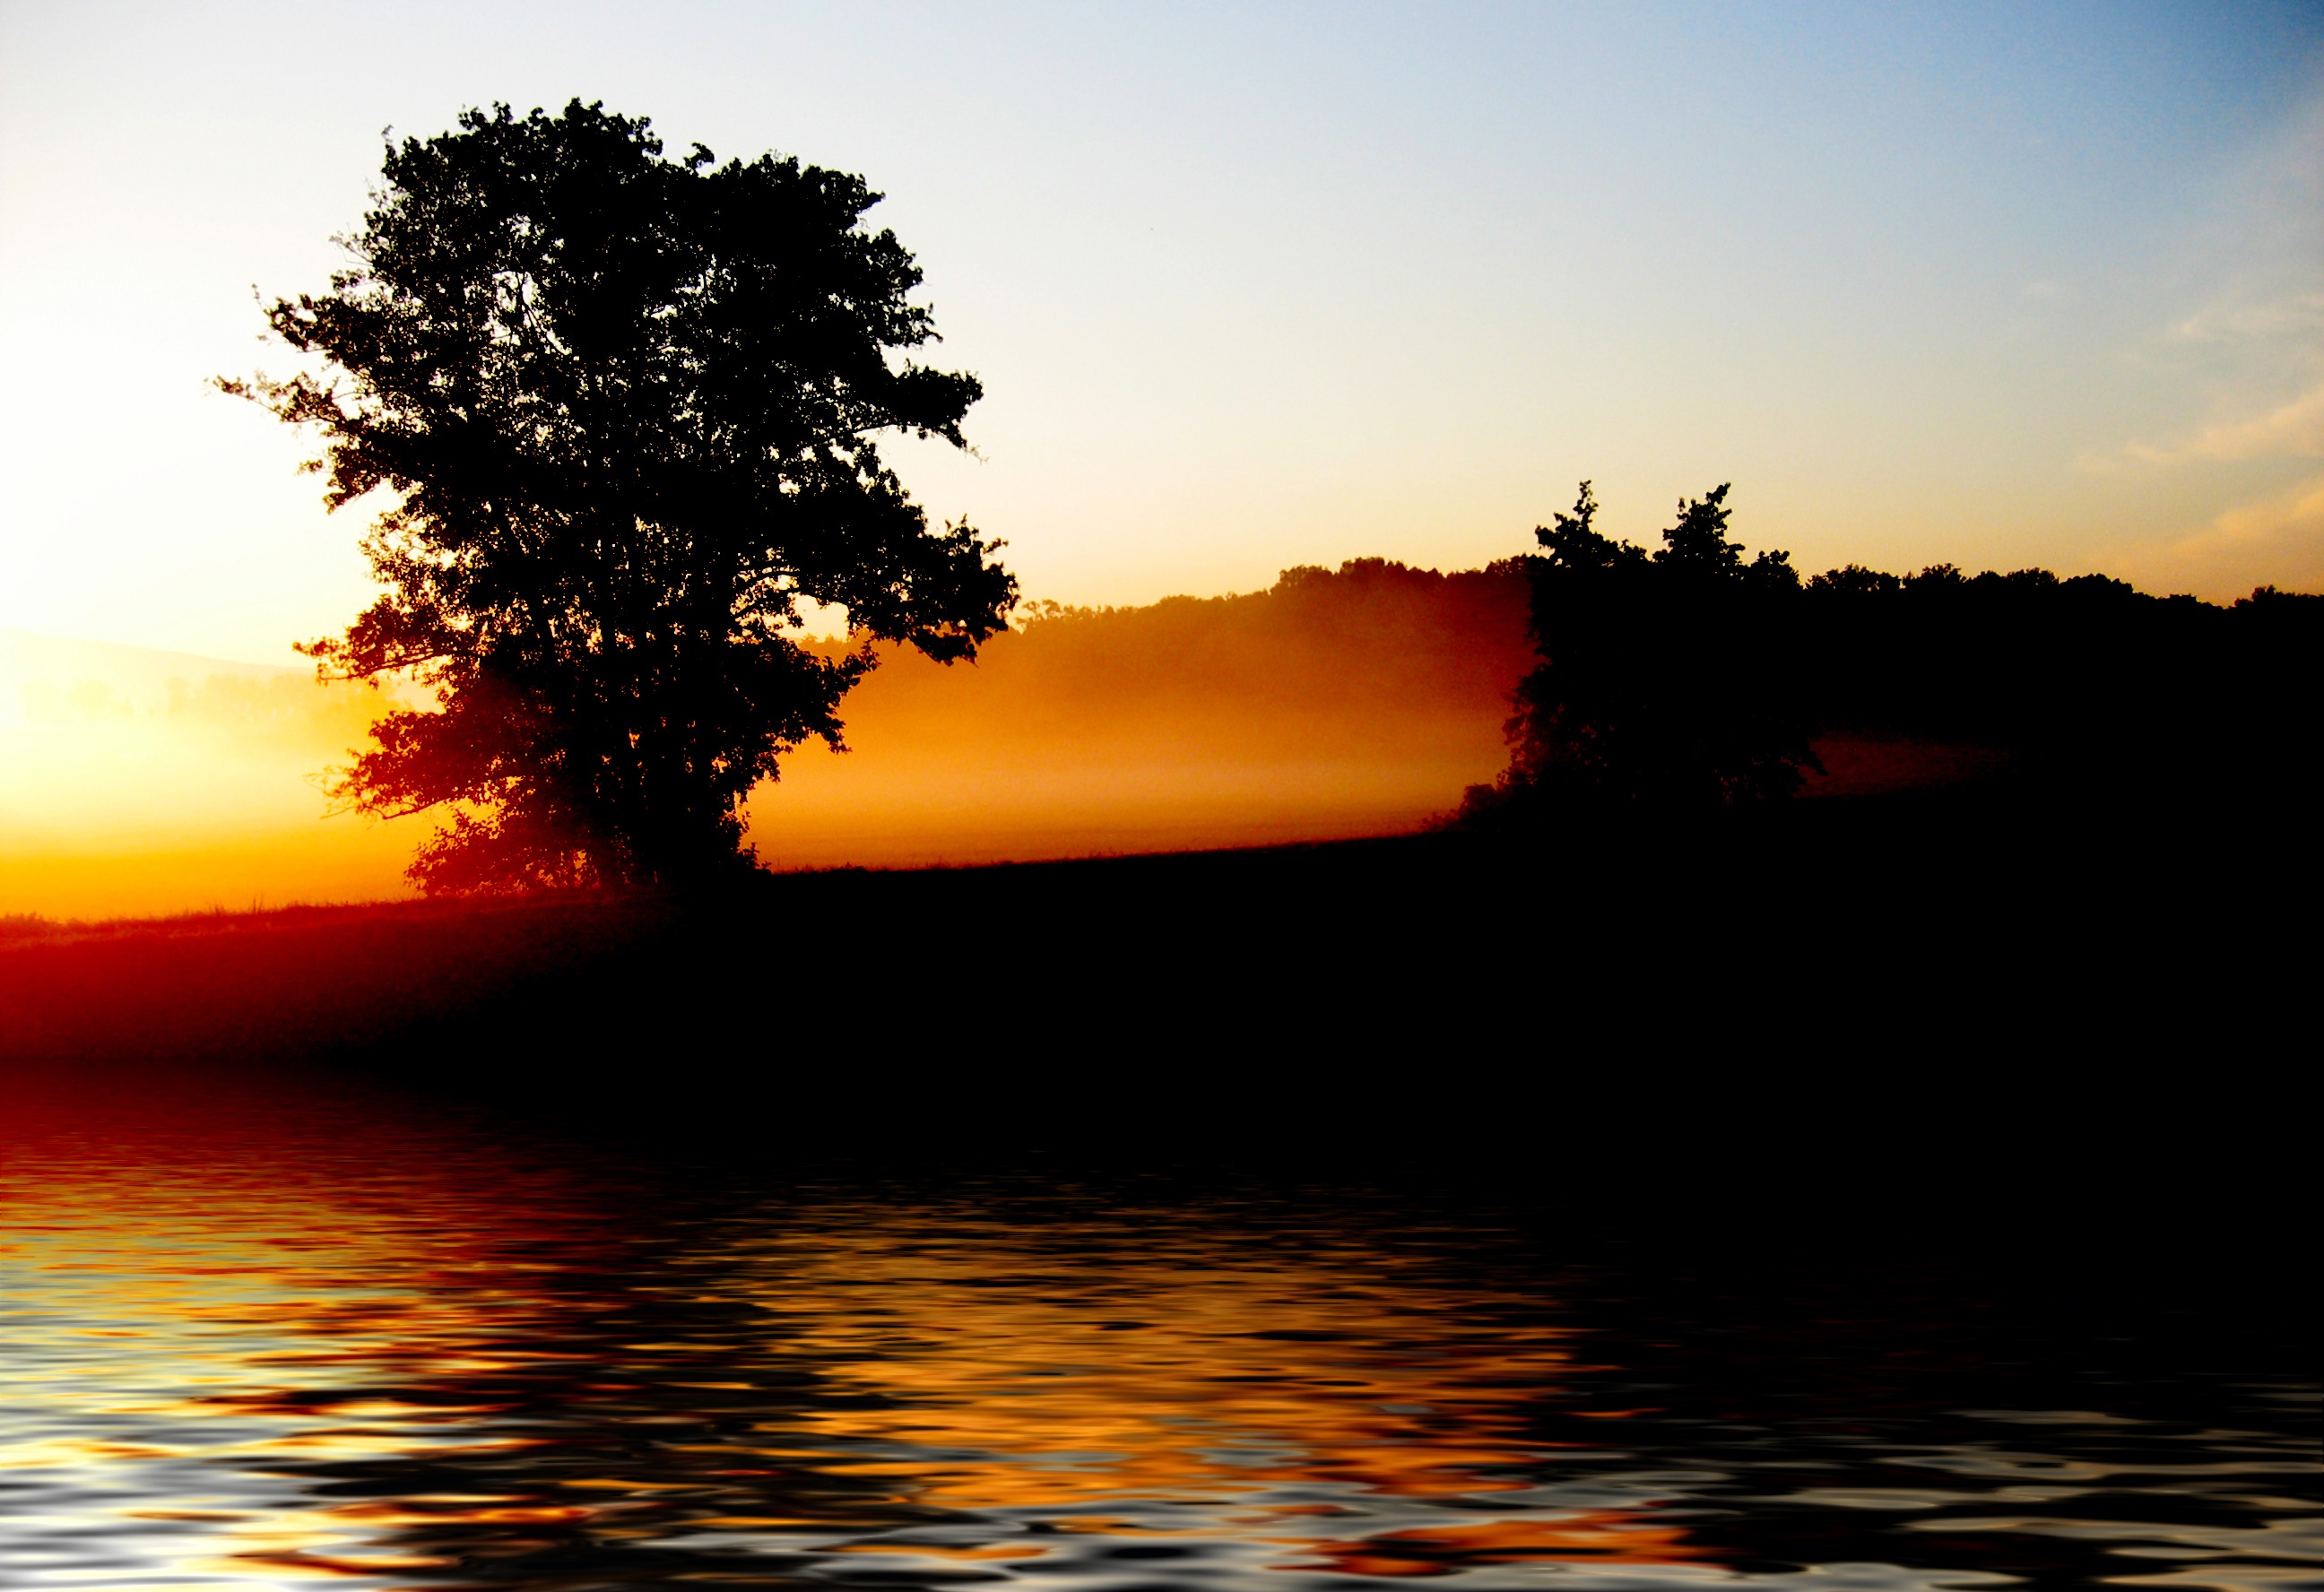
nature, horizon, sun, sunrise, sunset, sunlight, morning, wave, lake, dawn, dusk, evening, reflection, romance, rest, energy, skies, still, mood, silent, afterglow, morning sun, morgenrot, solar energy, atmospheric phenomenon, red sky at morning